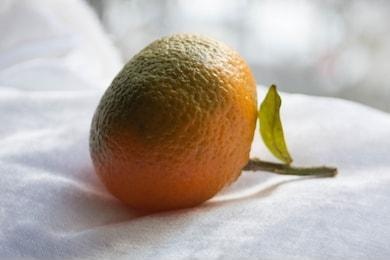
Label: mandarine